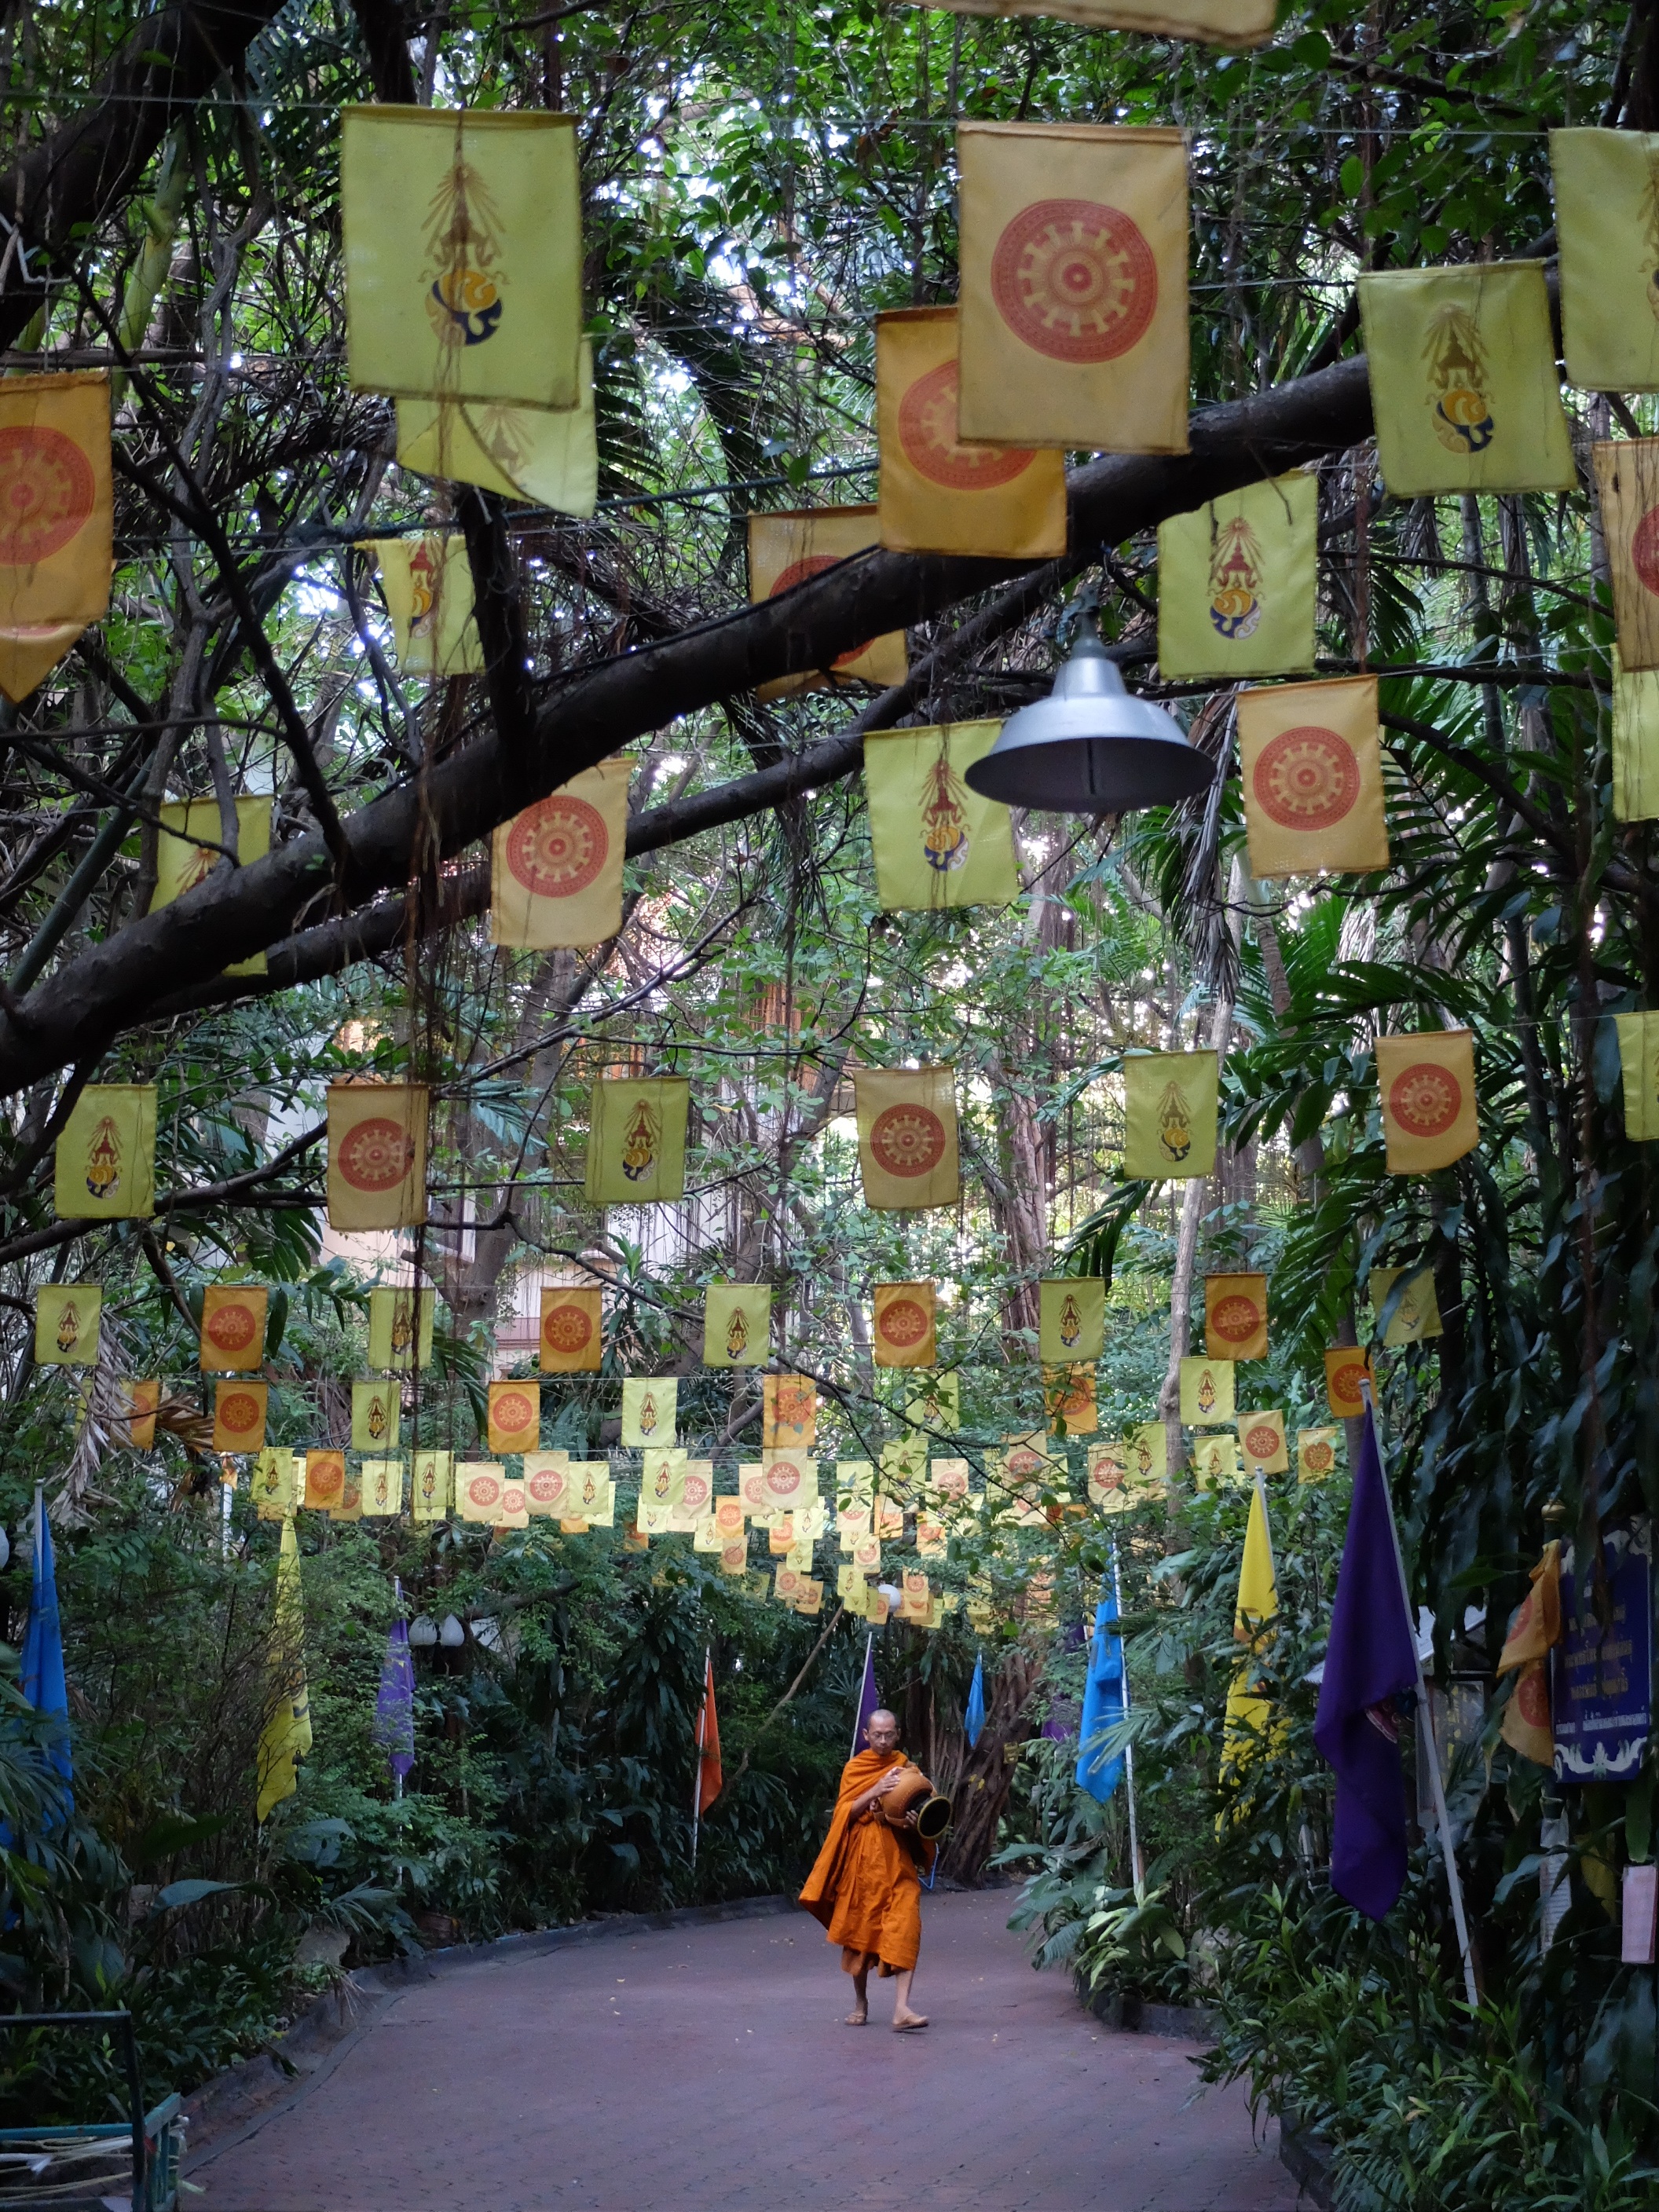
tree, road, street, flower, city, monk, buddhist, buddhism, religion, asia, thailand, spiritual, public space, religious, art, monastery, culture, bangkok, traditional, neighbourhood, urban area, human settlement